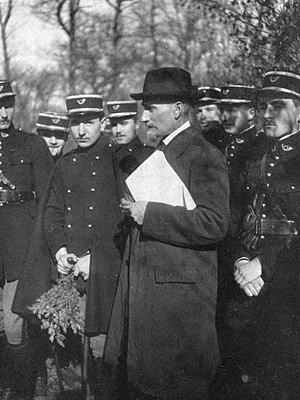
Philibert Guinier avec la 95e promotion de l'Ecole Nationale des Eaux et Forêts à l'arboretum d'Amance (Meurthe-et-Moselle) en novembre 1920
Philibert Guinier est un membre de l’Institut de France, pionnier de l’écologie en France, forestier et botaniste.